Corey Julks

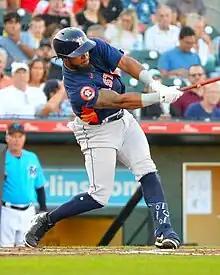
Julks with the Houston Astros in 2023

Julks attended Clear Brook High School in Friendswood, Texas, and played college baseball at the University of Houston for the Houston Cougars. In 2015, he played collegiate summer baseball with the Bourne Braves of the Cape Cod Baseball League. As a junior in 2017, he started 57 games and batted .335 with nine home runs, 45 RBIs, and 15 stolen bases. He was selected by the Houston Astros in the eighth round of the 2017 Major League Baseball (MLB) draft and signed.